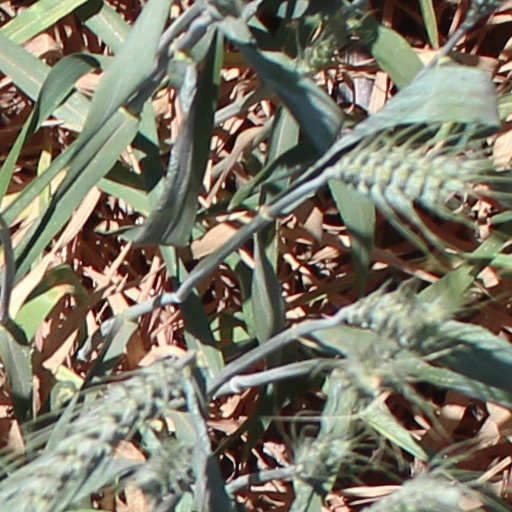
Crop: wheat